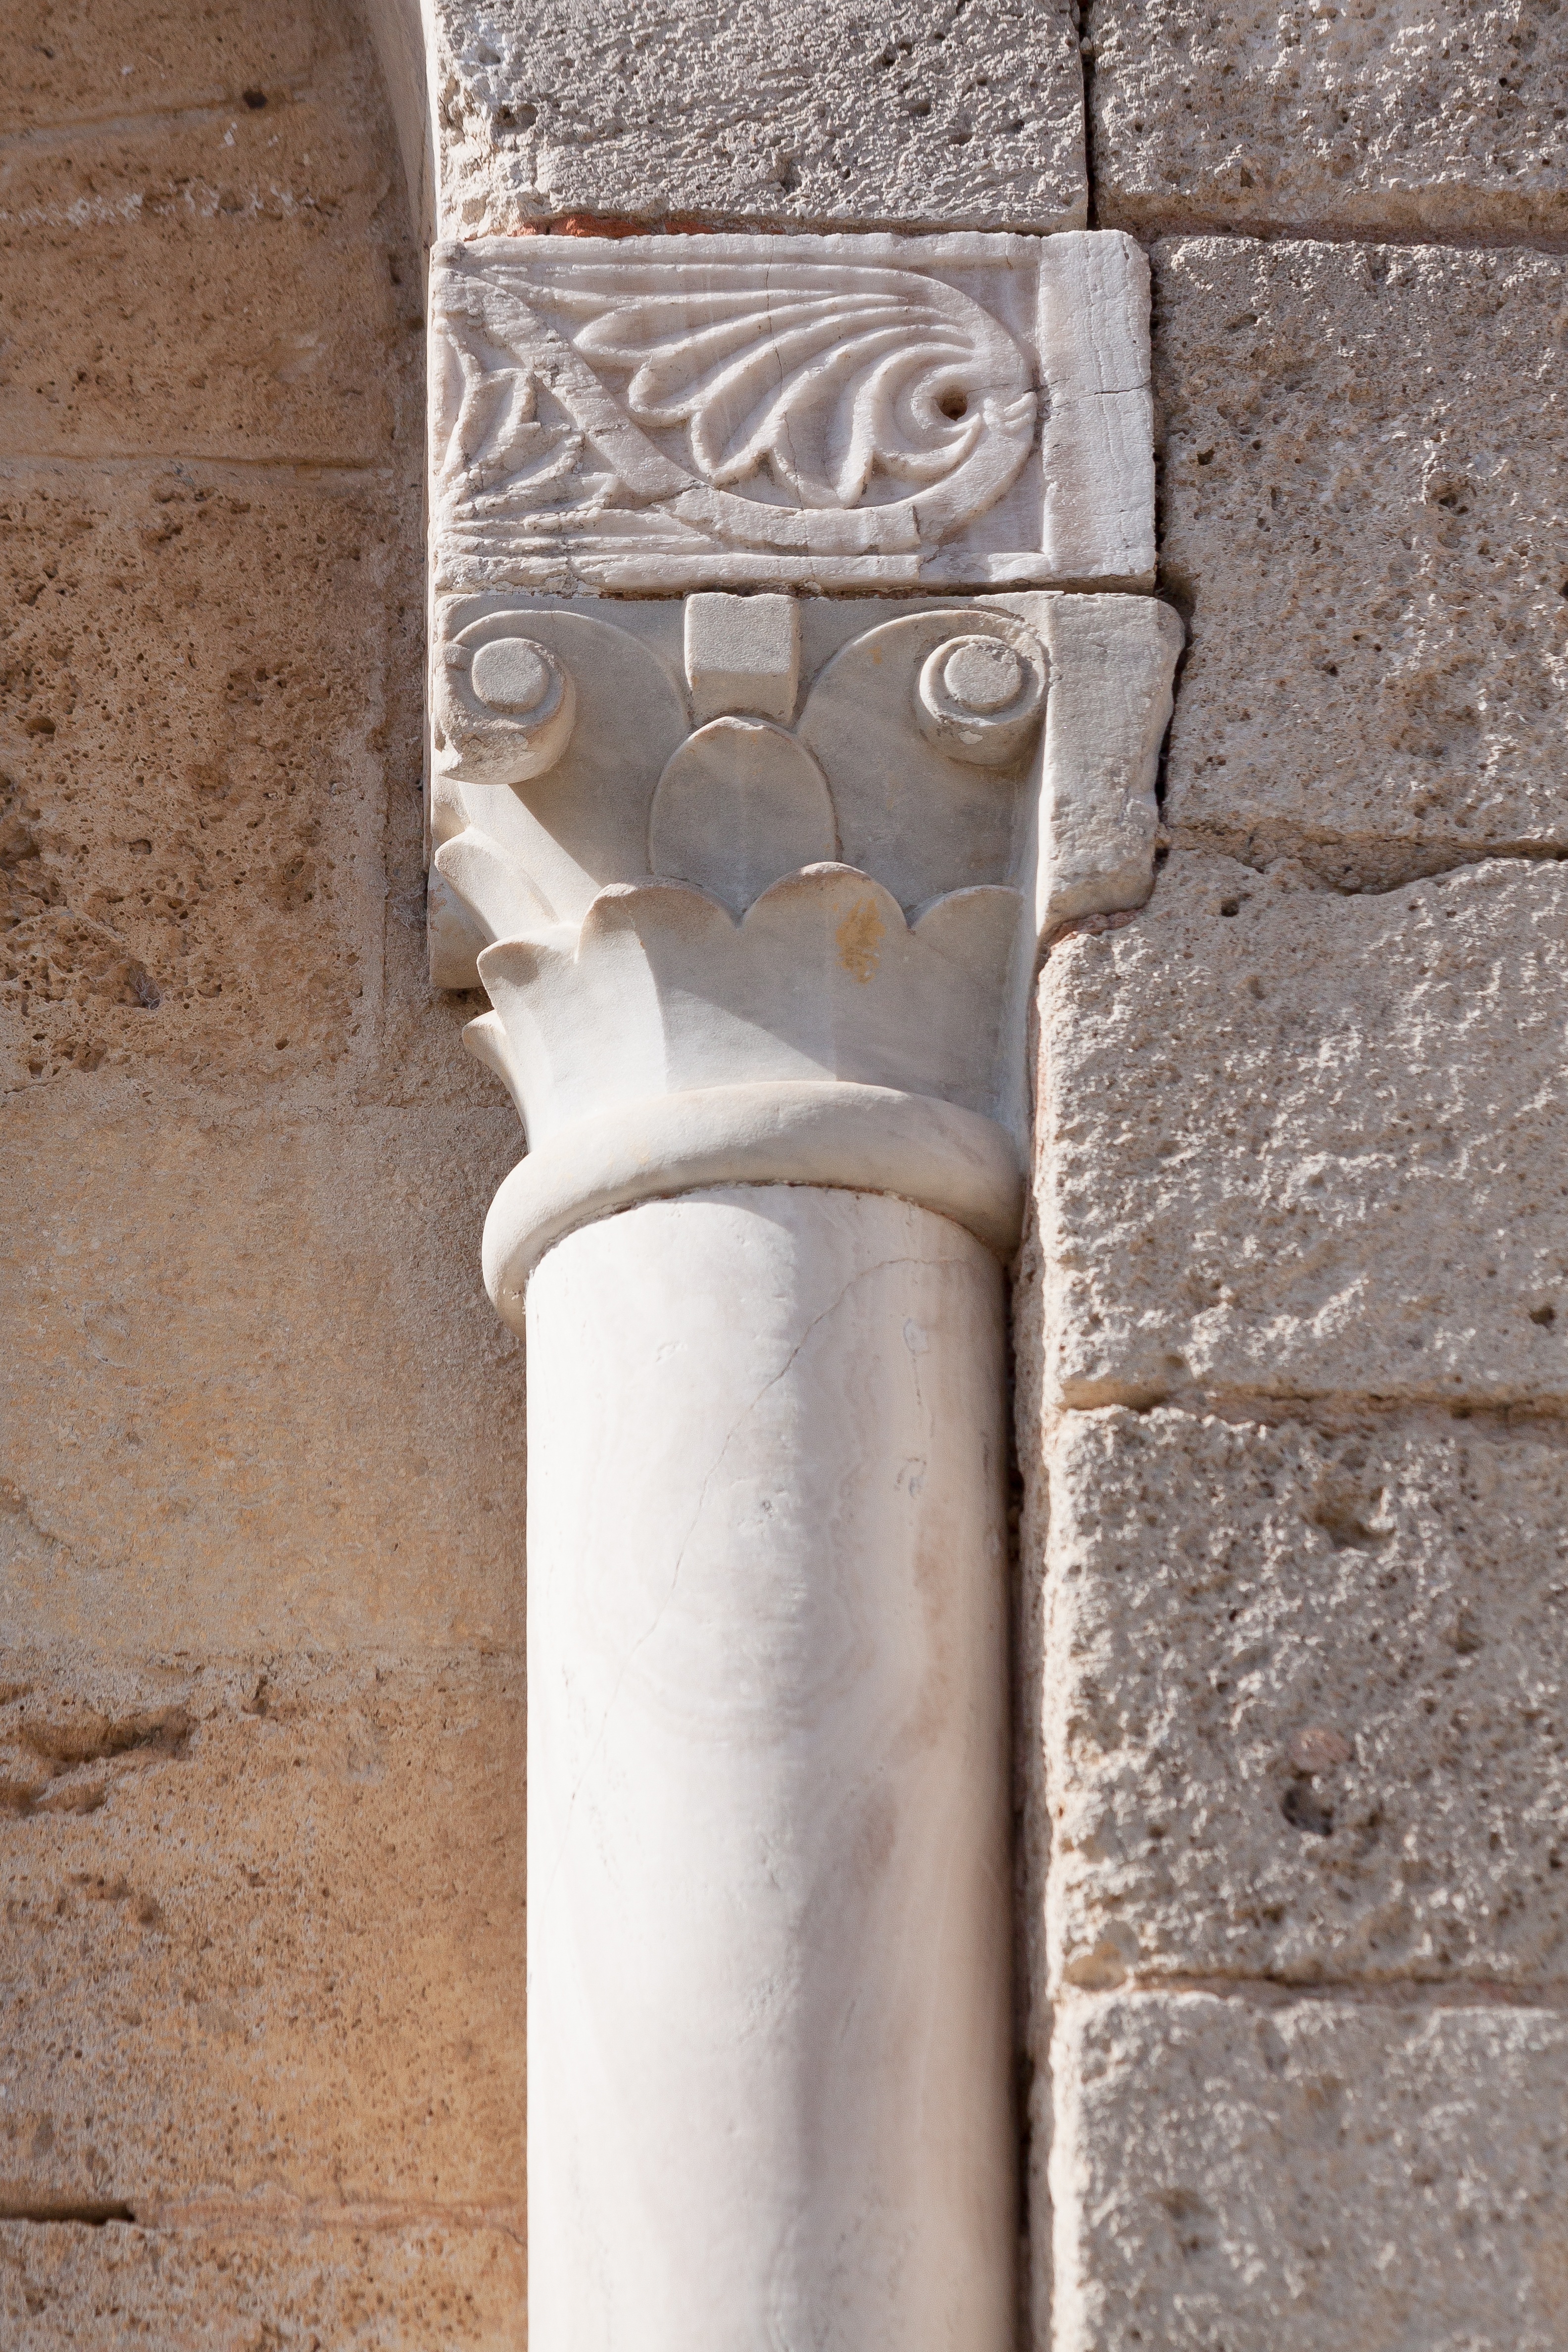
wing, structure, wood, wall, pillar, column, italy, tuscany, church, material, sculpture, capital, temple, monastery, iron, abbey, romanesque, carving, benedictine monastery, ancient history, san antimo, montalcino